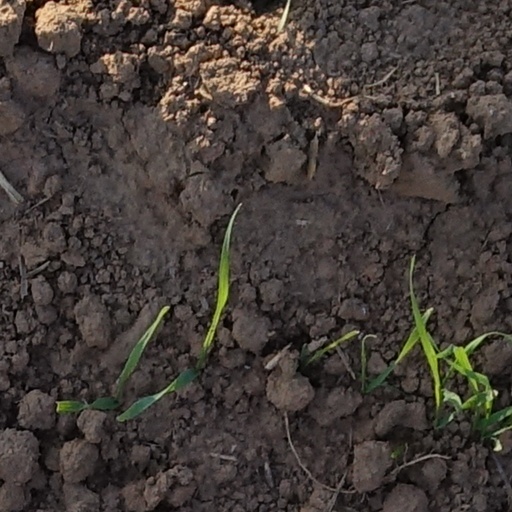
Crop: wheat